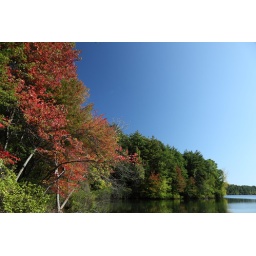
red + green no in between